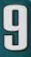
Number: 9